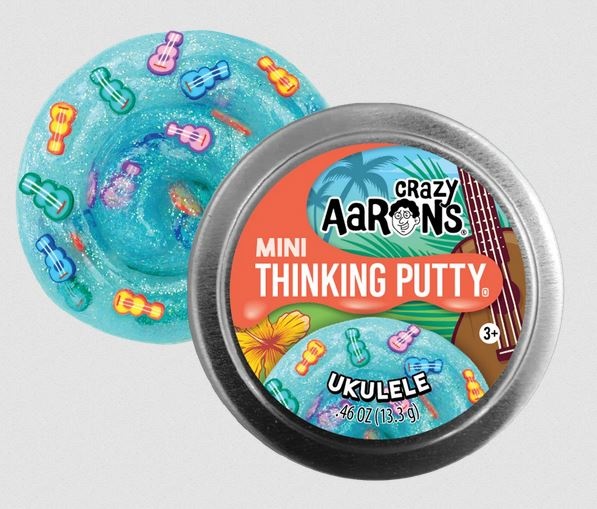
Mini Ukulele
Brand: Crazy Aaron's
Category: Arts & Entertainment > Hobbies & Creative Arts > Musical Instruments > String Instruments > Ukuleles